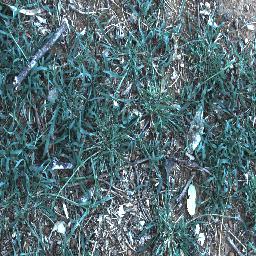
Label: negative